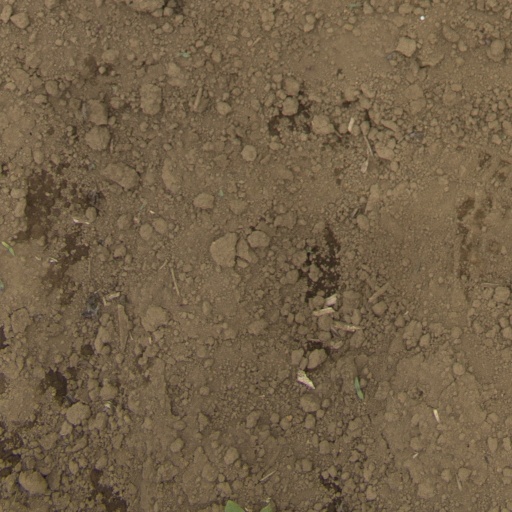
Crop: Jerusalem artichoke